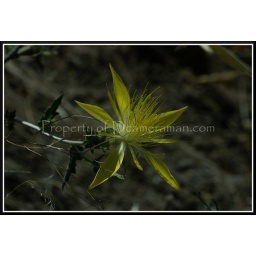
I found this one on a mountain road in Klamath Falls, Oregon.